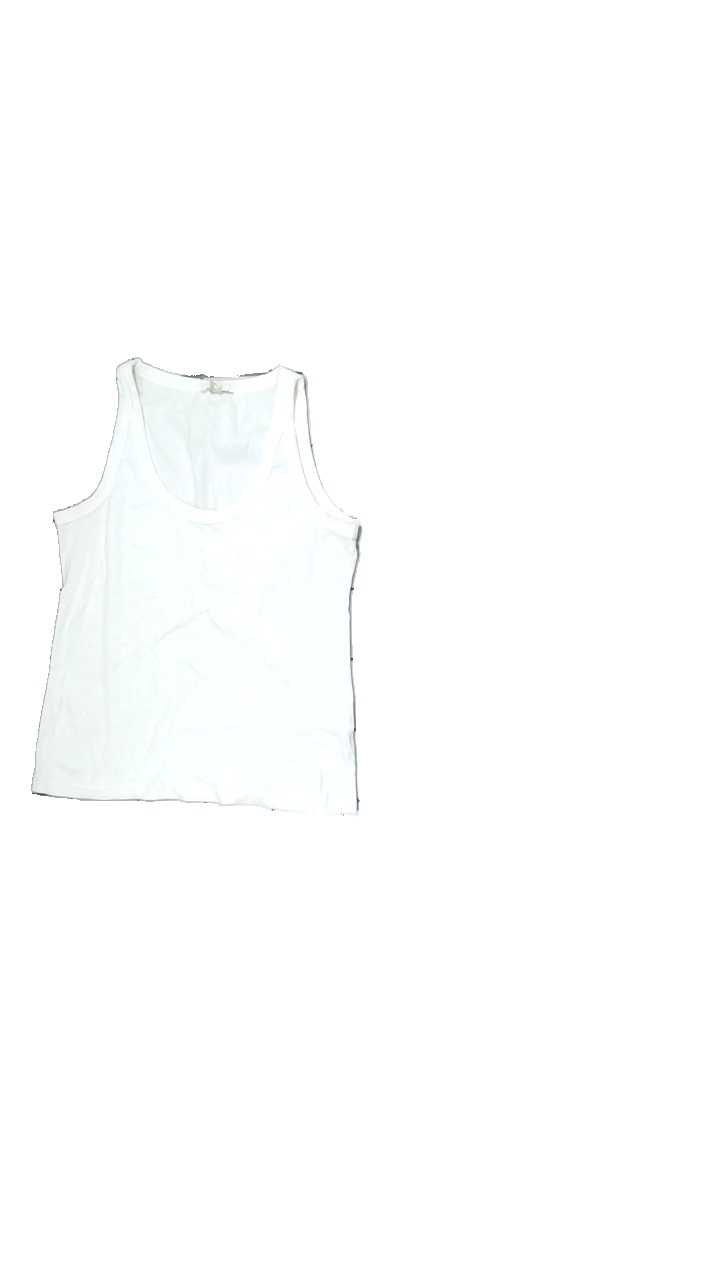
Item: Tank Top (Ladies)
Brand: Missing
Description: White tank top
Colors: White
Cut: Tight
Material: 100% Cotton
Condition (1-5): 2
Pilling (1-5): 4
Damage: stained
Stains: Major
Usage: Recycle
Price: <50